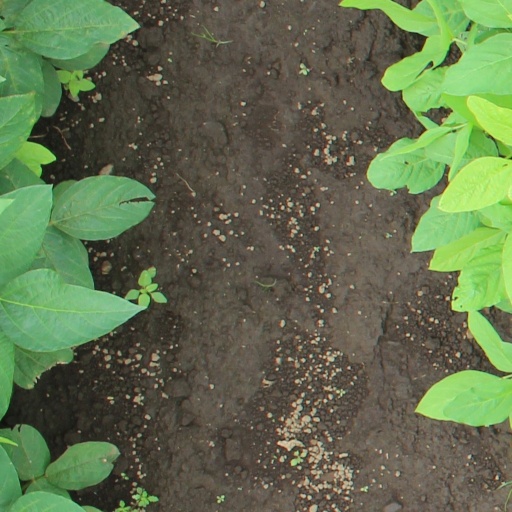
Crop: soybean